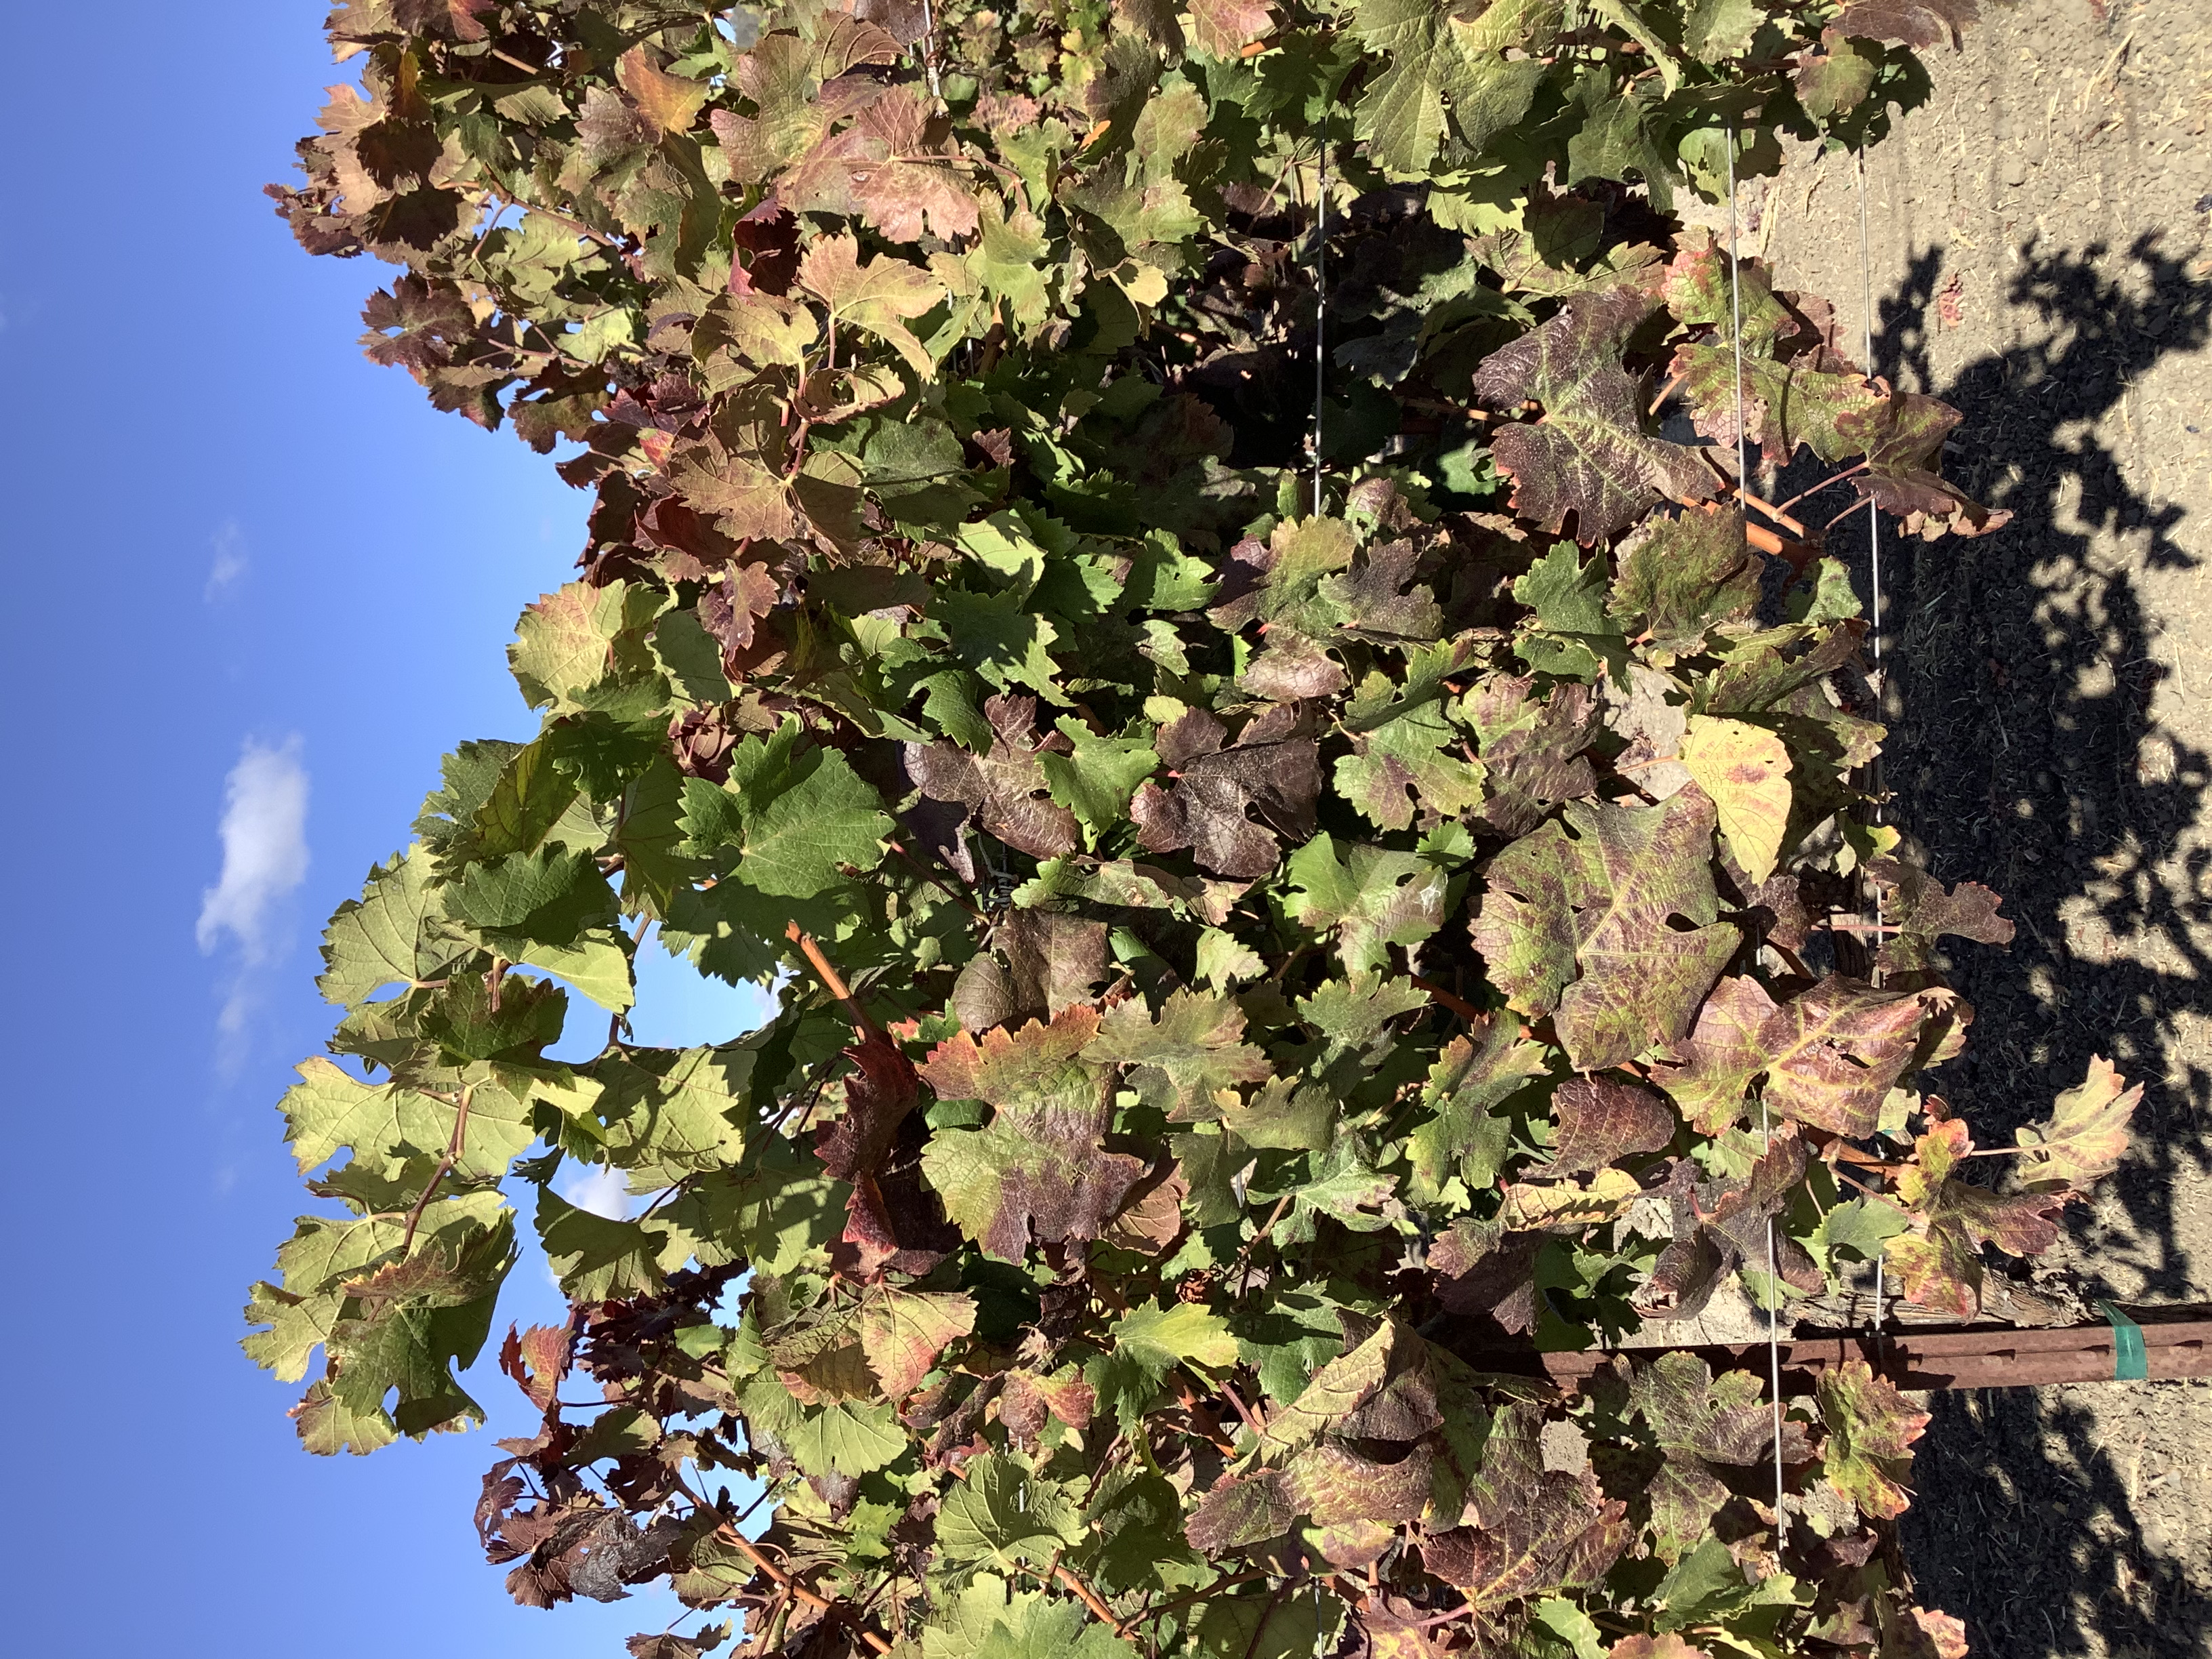
Label: Red Blotch